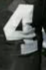
Number: 4